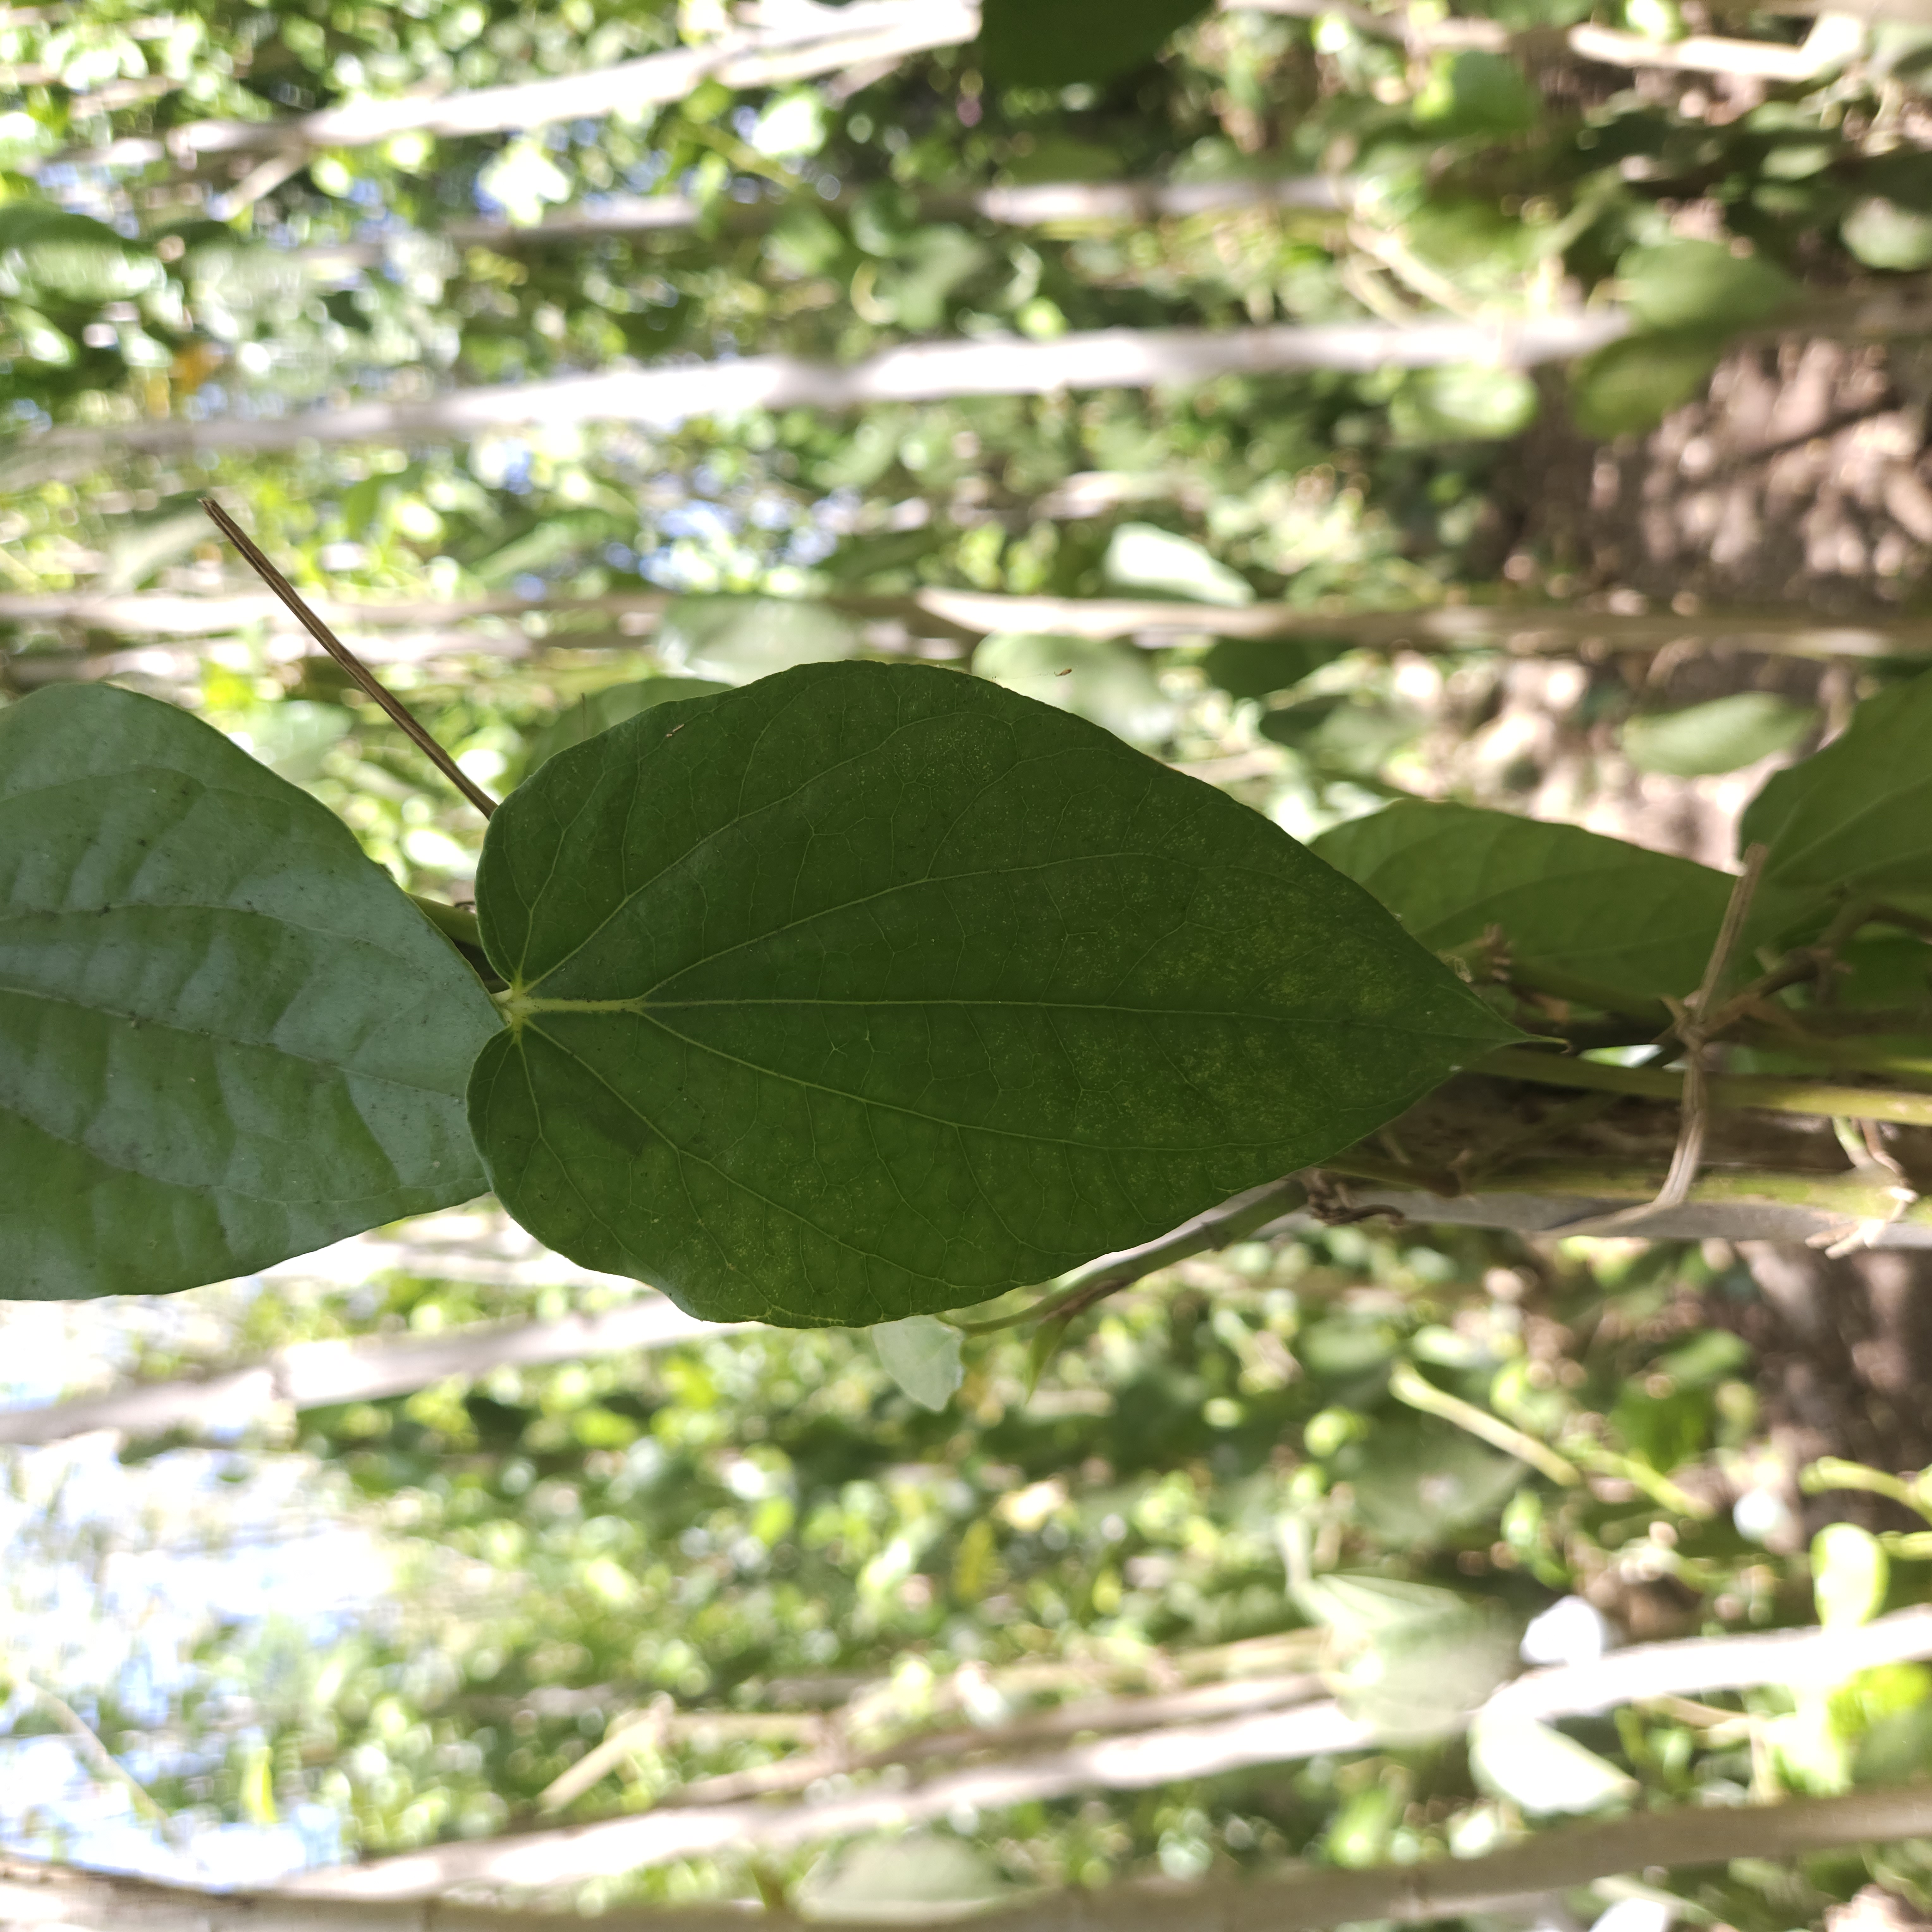
Label: Healthy